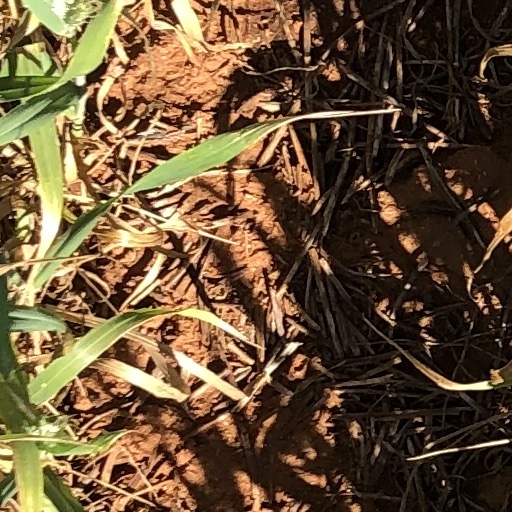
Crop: wheat